Melania Trump

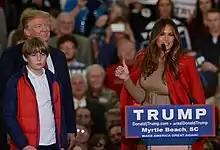
Melania Trump at a campaign event with Donald and Barron in November 2015

On March 20, 2006, Melania and Donald had a son, Barron William Trump. Melania chose her son's middle name, while Donald chose his first name. Donald had previously used the name Barron as a pseudonym for when he posed as his own public relations agent. After Barron was born, Melania was active in his life and accordingly spent less time attending events with her husband. Donald had made it clear to her that if they had a child, he would not be actively involved in the child's life. Melania later said she approved of this, stating that she "didn't want him changing diapers or putting Barron to bed". She avoided the use of nannies, with a few exceptions in Barron's earliest years, insisting on raising him herself. This decreased social activity meant that Donald began courting supermodels again, which made Melania uncomfortable. According to biographer Mary Jordan, Melania did not know about the women who later alleged that they had extramarital affairs with him.